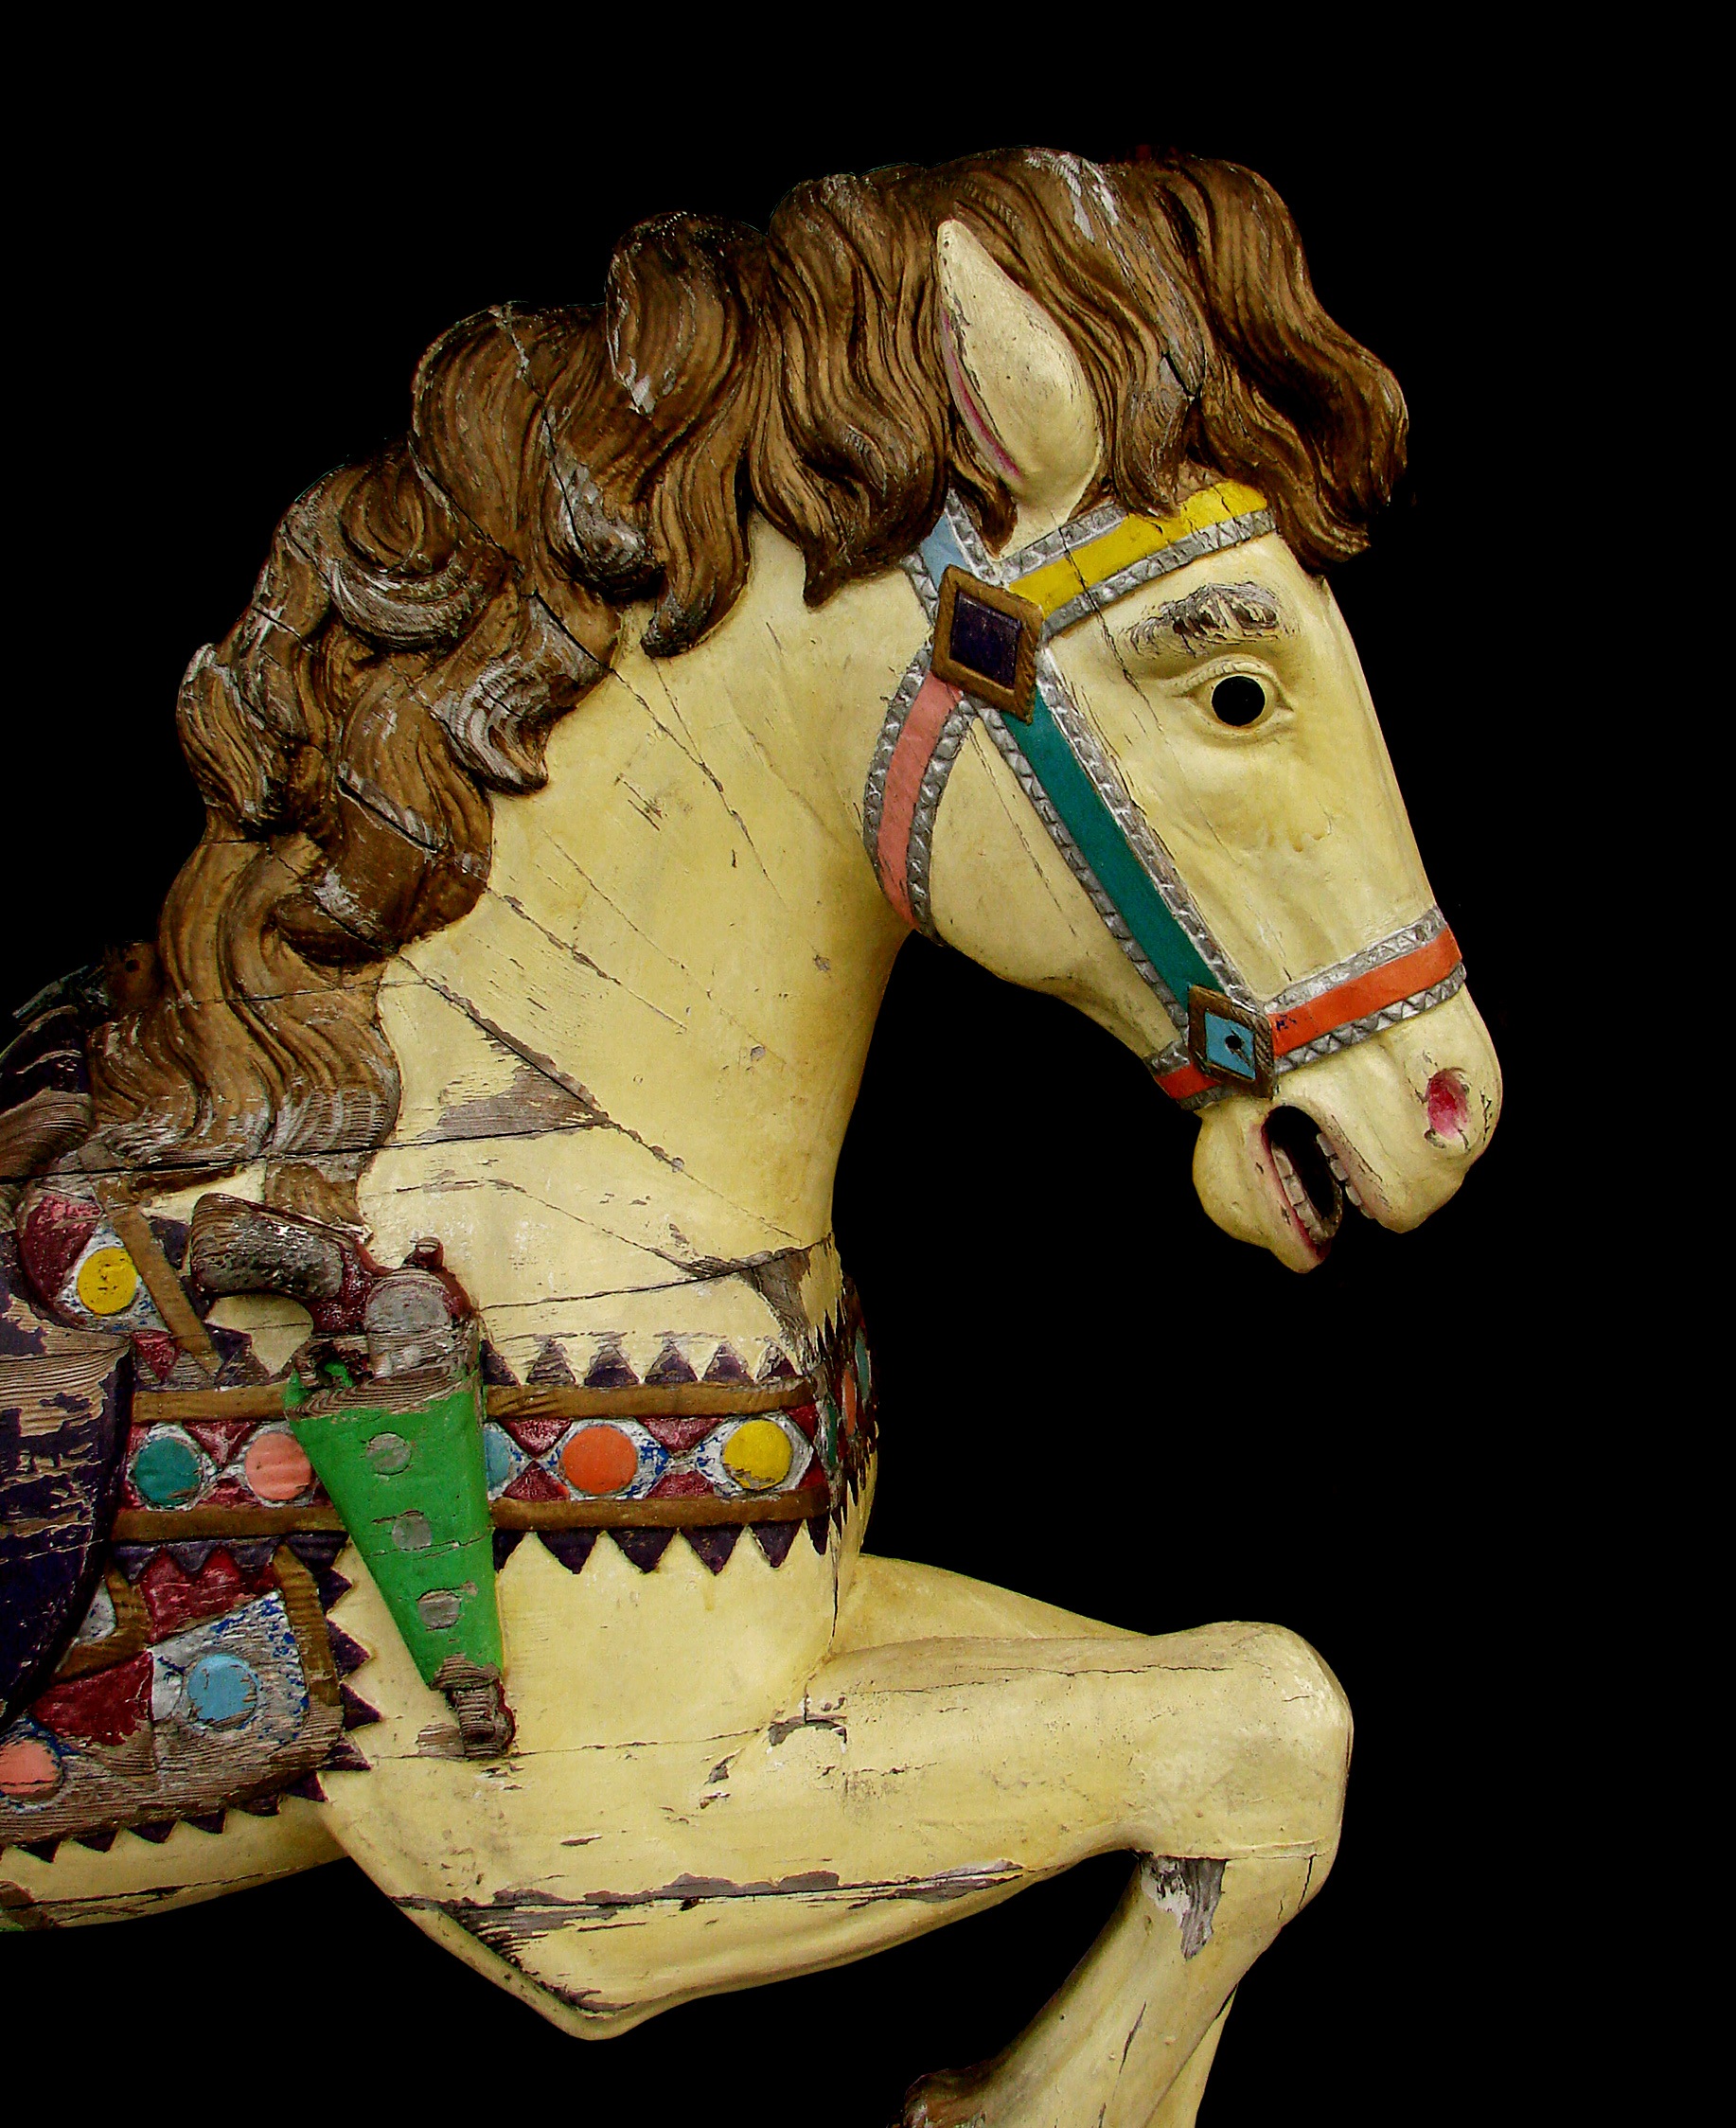
vintage, retro, statue, horse, stallion, carousel, colorful, childhood, sculpture, art, fun, wooden, nostalgic, mythology, merry go round, amusement ride, horse like mammal